Temple of Al-Lat

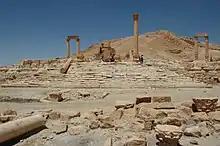
The Temple of Al-Lat in 2004

The Temple of Al-Lat, was an ancient temple located in Palmyra, Syria dedicated to the goddess Al-Lat.